Mons Somby

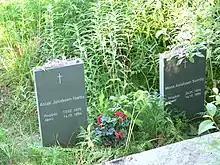
Graves of Aslak Hætta and Mons Somby

Mons Aslaksen Somby (14 February 1825 – 14 October 1854) was one of the leaders of the Sami rioters that attacked several Norwegian shops during the Kautokeino rebellion of 1852. During the uprising a merchant and the town sheriff were killed and others were whipped. Several buildings were also destroyed during the riots. Somby was executed by beheading in 1854. Mons Aslaksen Somby was married to Inger Johannesdatter Hætta, with whom he had a son.